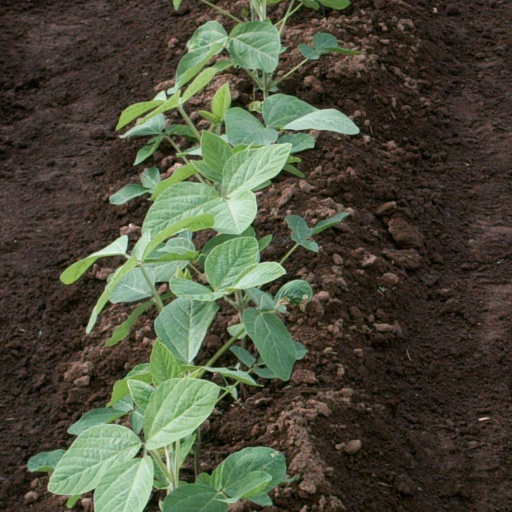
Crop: soybean